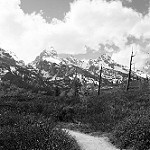
Label: B & W